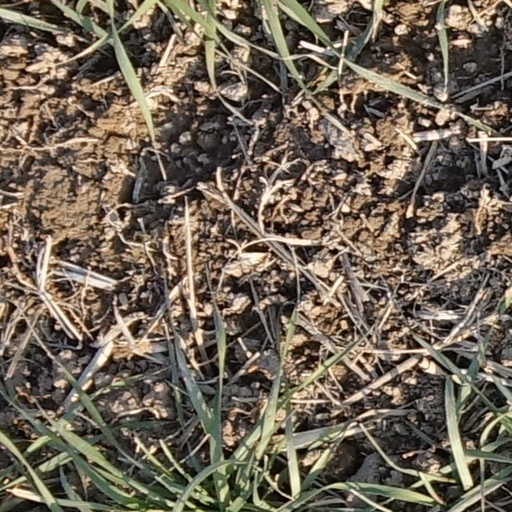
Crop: wheat